Tachanun

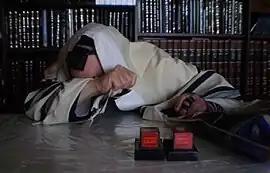

Tachanun or Taḥanun ( "Supplication"), also called nefilat apayim ( "falling on the face"), is part of Judaism's morning ("Shacharit") and afternoon ("Mincha") prayer services; it follows the recitation of the "Amidah", the central part of the daily Jewish prayer services. It is also recited at the end of the "Selichot" service. It is omitted on Shabbat, Jewish holidays, and a list of other celebratory occasions (e.g., in the presence of a groom in the week following his marriage). Most traditions recite a longer prayer on Mondays and Thursdays.